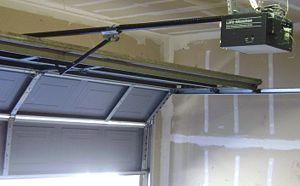
La domotique est l'ensemble des techniques de l'électronique, de physique du bâtiment, d'automatisme, de l'informatique et des télécommunications utilisées dans les bâtiments, plus ou moins « interopérables » et permettant de centraliser le contrôle des différents systèmes et sous-systèmes de la maison et de l'entreprise. La domotique vise à apporter des solutions techniques pour répondre aux besoins de confort, de sécurité et de communication que l'on peut retrouver dans les maisons, les hôtels, les lieux publics, etc.